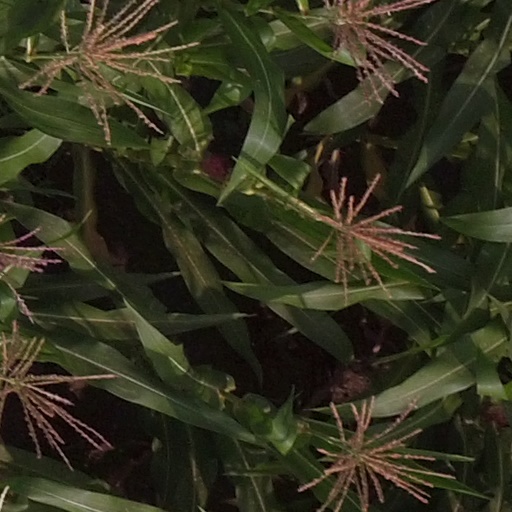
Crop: maize; corn